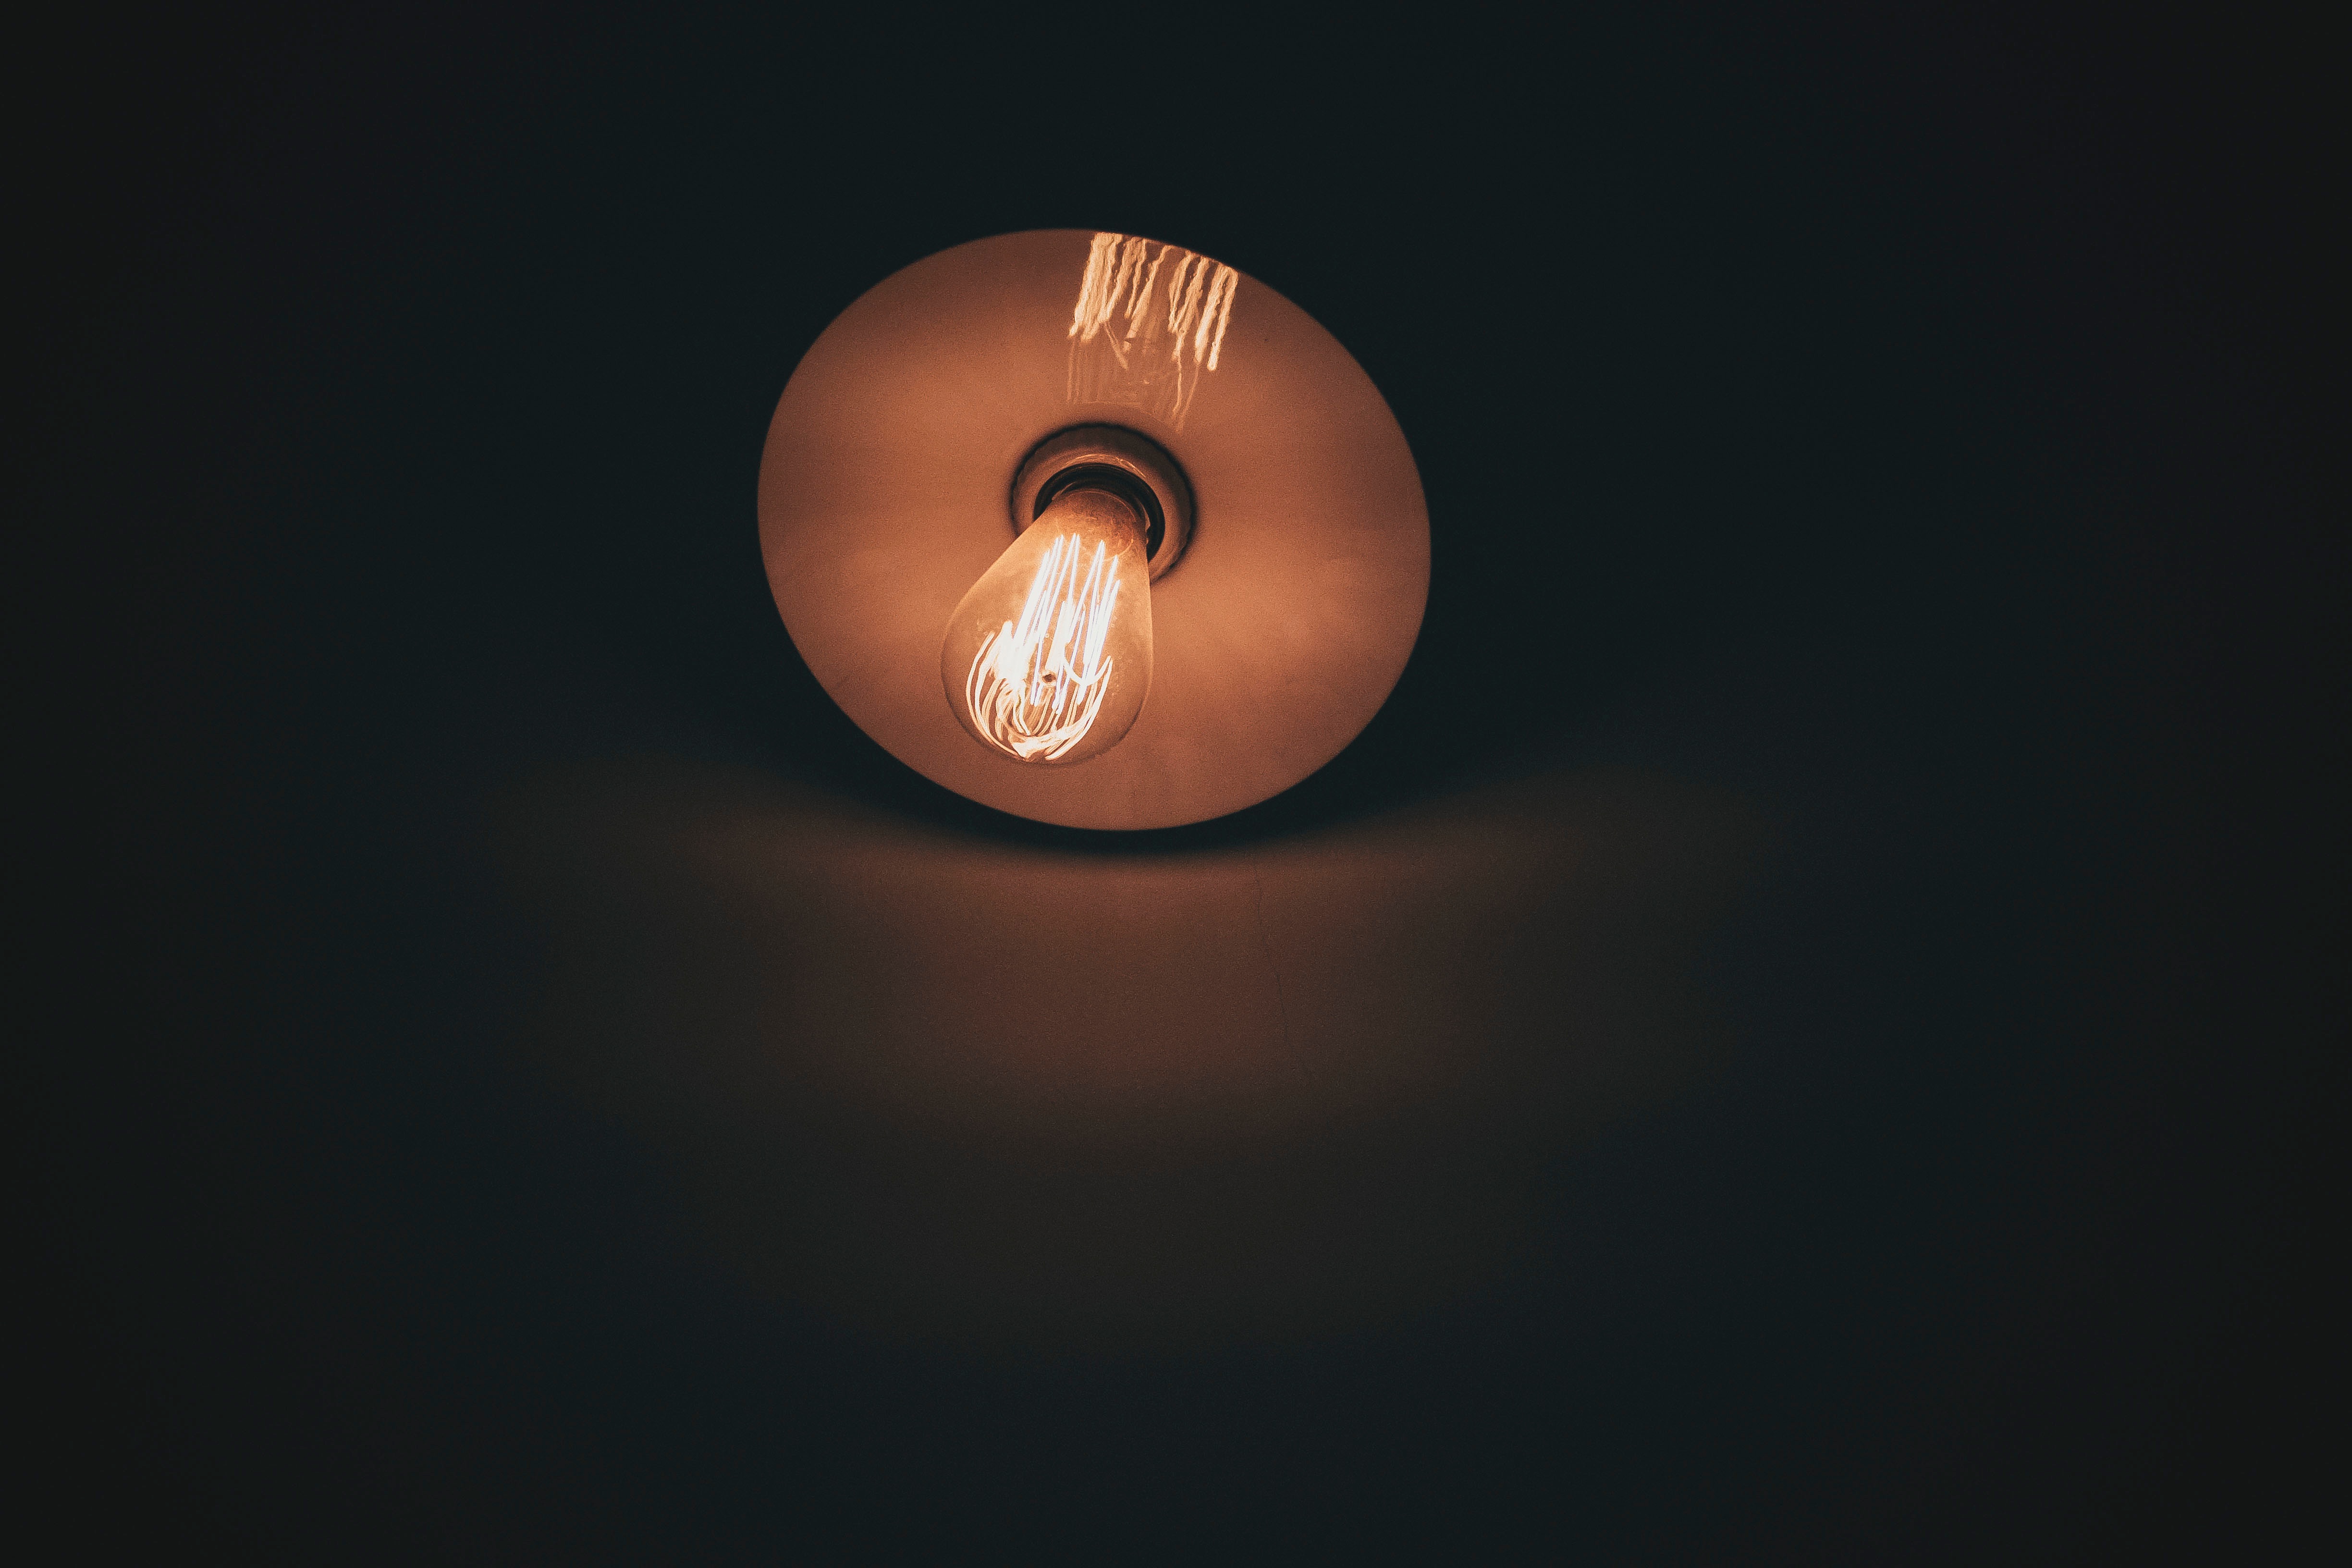
light, dark, darkness, lamp, light bulb, lighting, lightbulb, circle, light fixture, sphere, shape, macro photography, computer wallpaper, incandescent light bulb